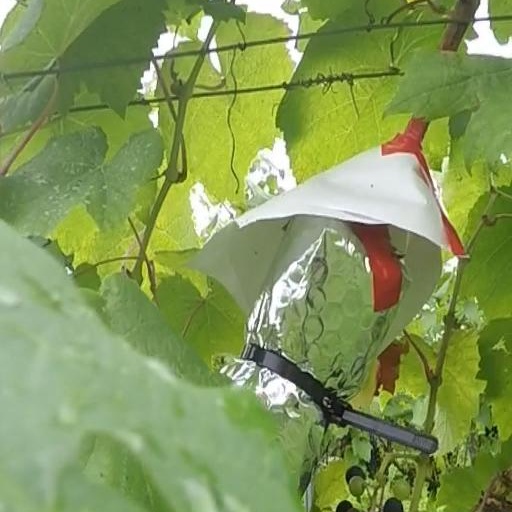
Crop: grape